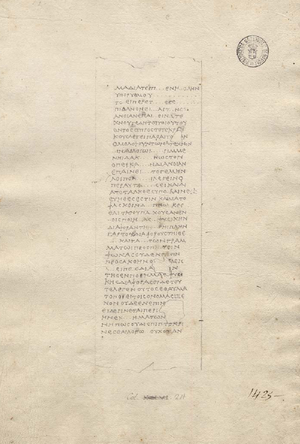
Les papyrus d'Herculanum forment un ensemble de plus de 1 800 papyrus trouvés à Herculanum au XVIIIᵉ siècle, carbonisés lors de l'éruption du Vésuve en 79.